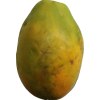
Label: papaya